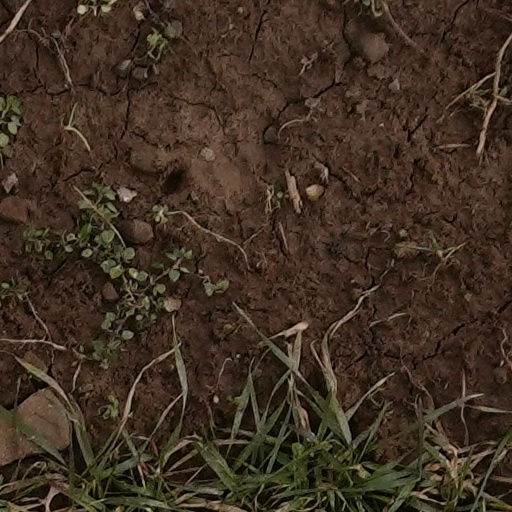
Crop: wheat